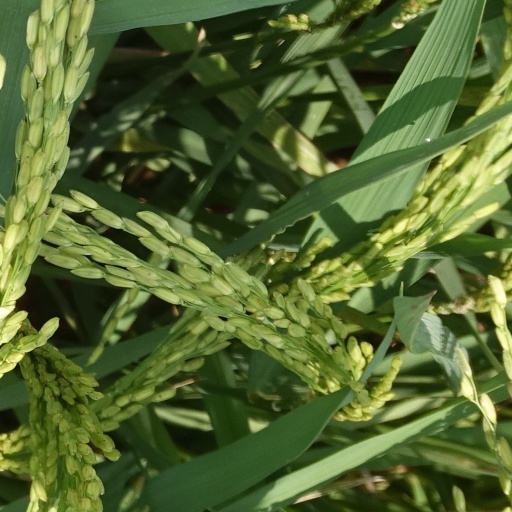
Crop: rice